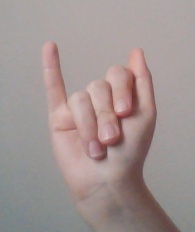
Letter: meem